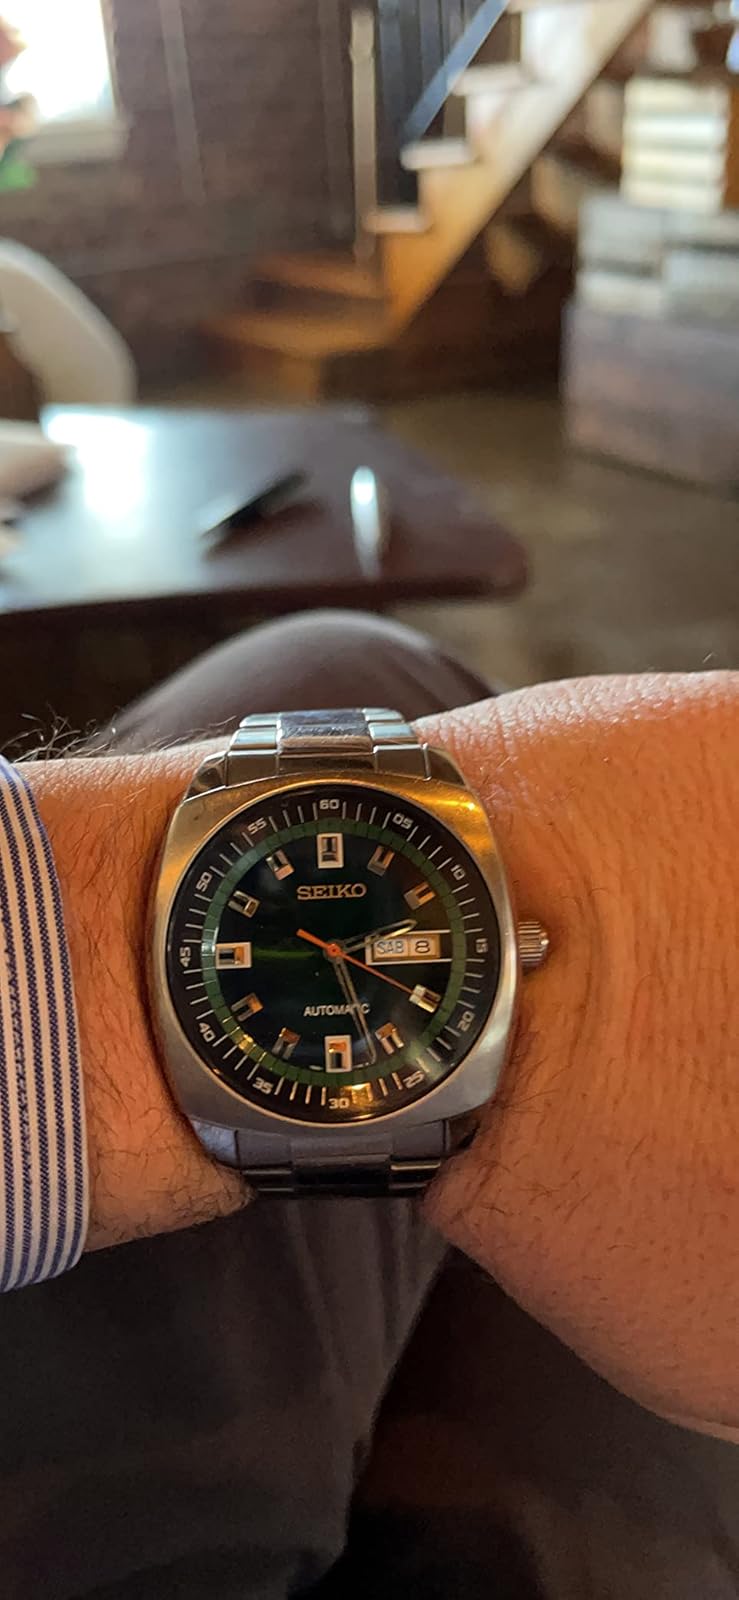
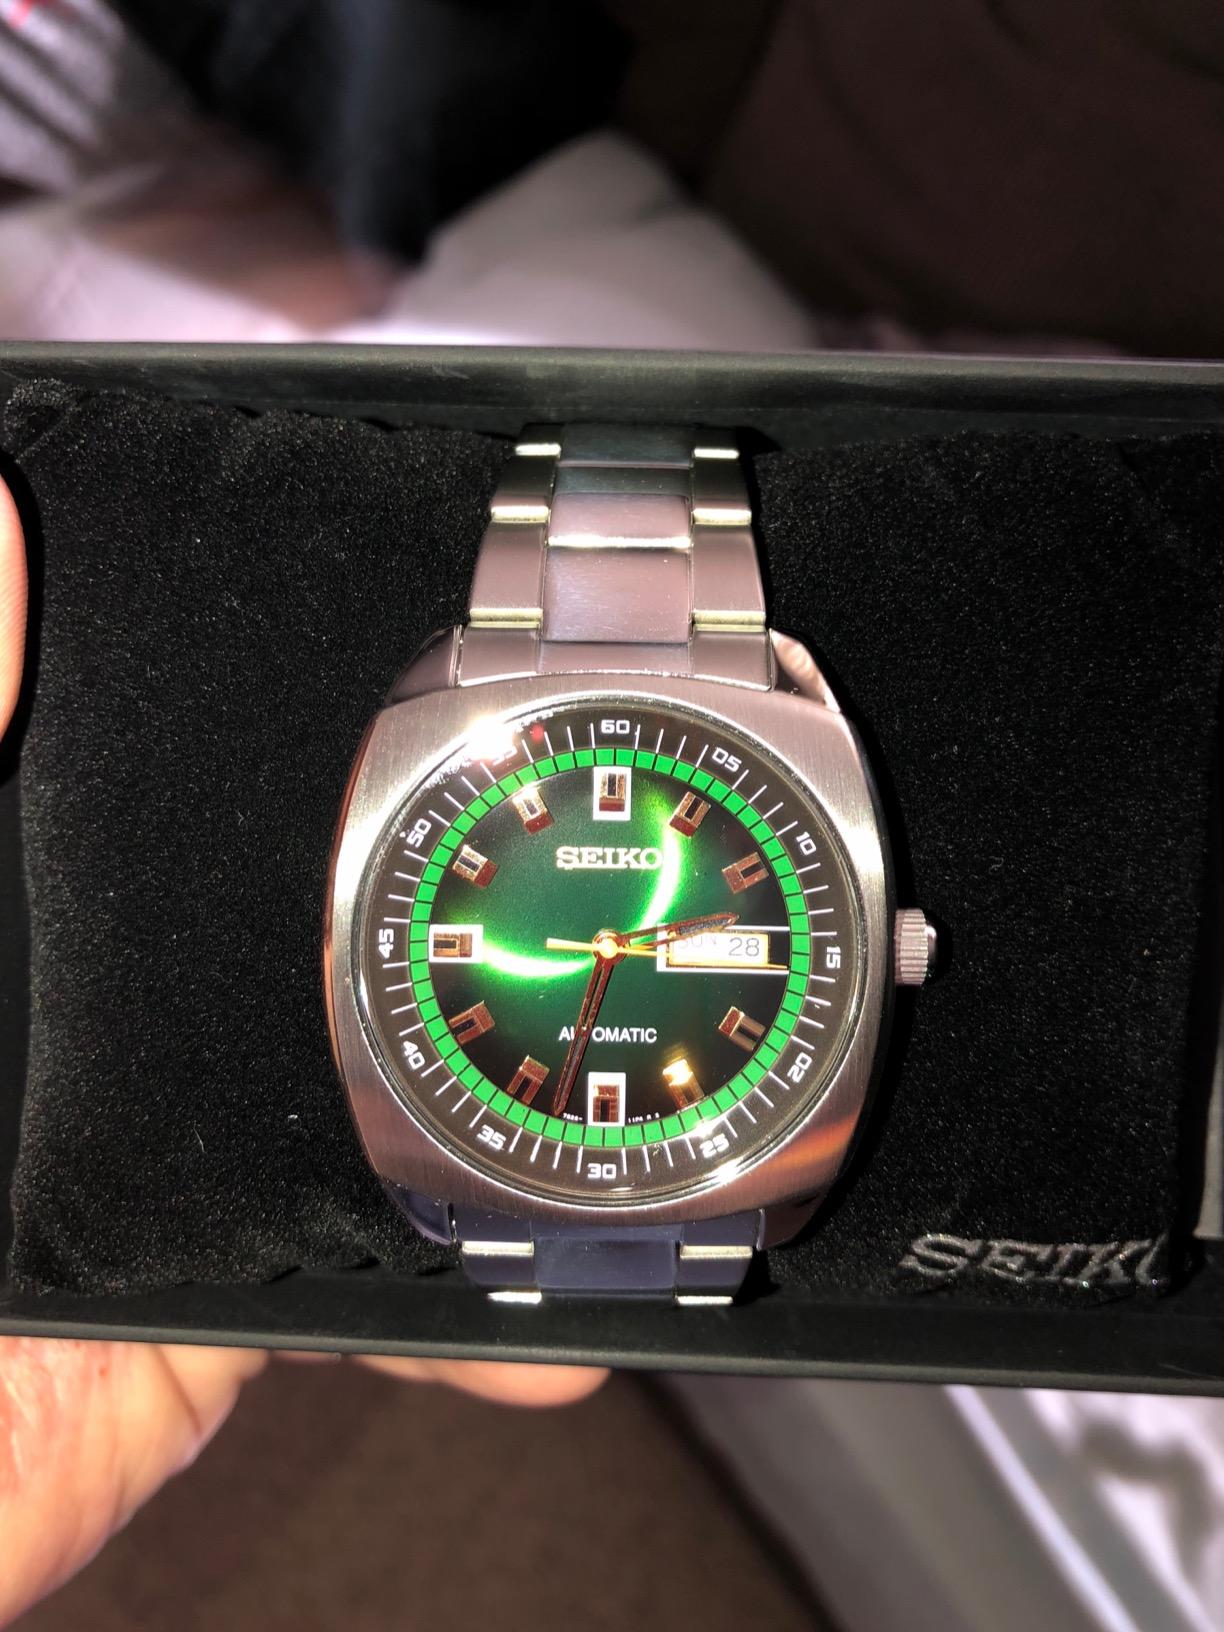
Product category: accessories_watch
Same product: yes